Myanmar Air Force

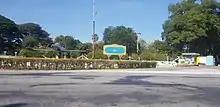
Meiktila Shante Air Base

The Myanmar Air Force procured a range of helicopters from Russia and Poland between 1991 and 1997; it bought 20 PZL-Swidnik Mil Mi-2 and 13 PZL W-3 Sokol helicopters from Poland and 13 Mil Mi-17 from Russia. These helicopters were put into counter-insurgency operations against ethnic rebels in the Irrawaddy River delta. Four Mil Mi-2, four PZL W-3 Sokol, and two Bell 205 helicopters were grouped as an air detachment stationed in Bogalay for "Operation Monediang" in October 1991. During this operation, Mil Mi-2 helicopters were fitted with a wide range of weapons to provide ground attack and air cover for heliborne air assault operations. Four Mi-2s of the air detachment made a total of 80 sorties over 17 targets with nearly 82 flying hours. Four PZL W-3 Sokol helicopters, unarmed and used for troop transport carrying 20 airborne commandos, each flew 443 missions with 197 flying hours. Bell 205 helicopters carried out search and rescue, and they flew 263 missions with over 114 flying hours.